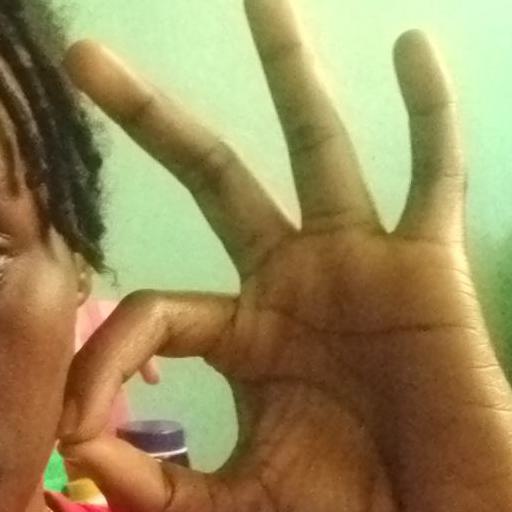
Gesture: ok